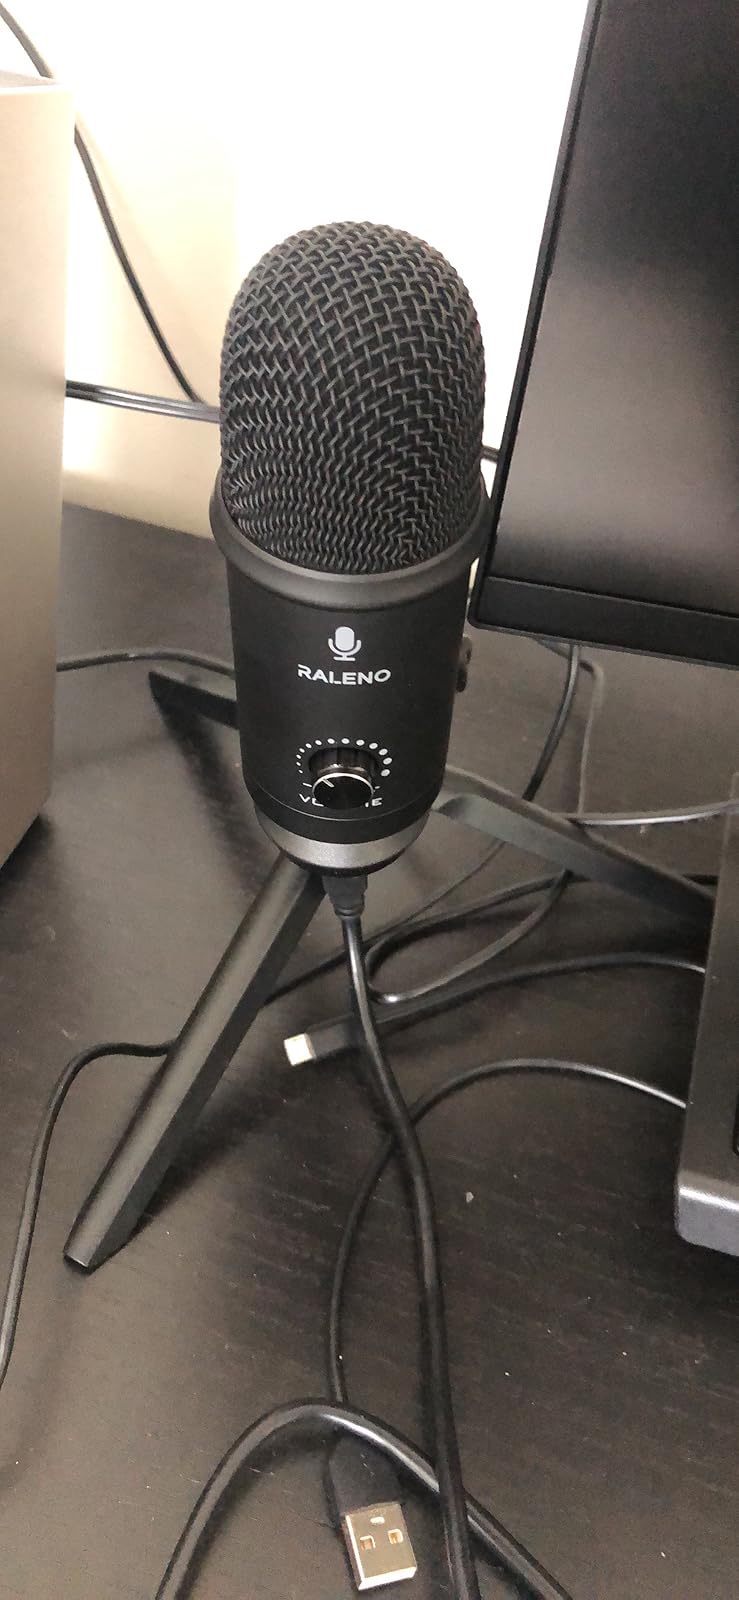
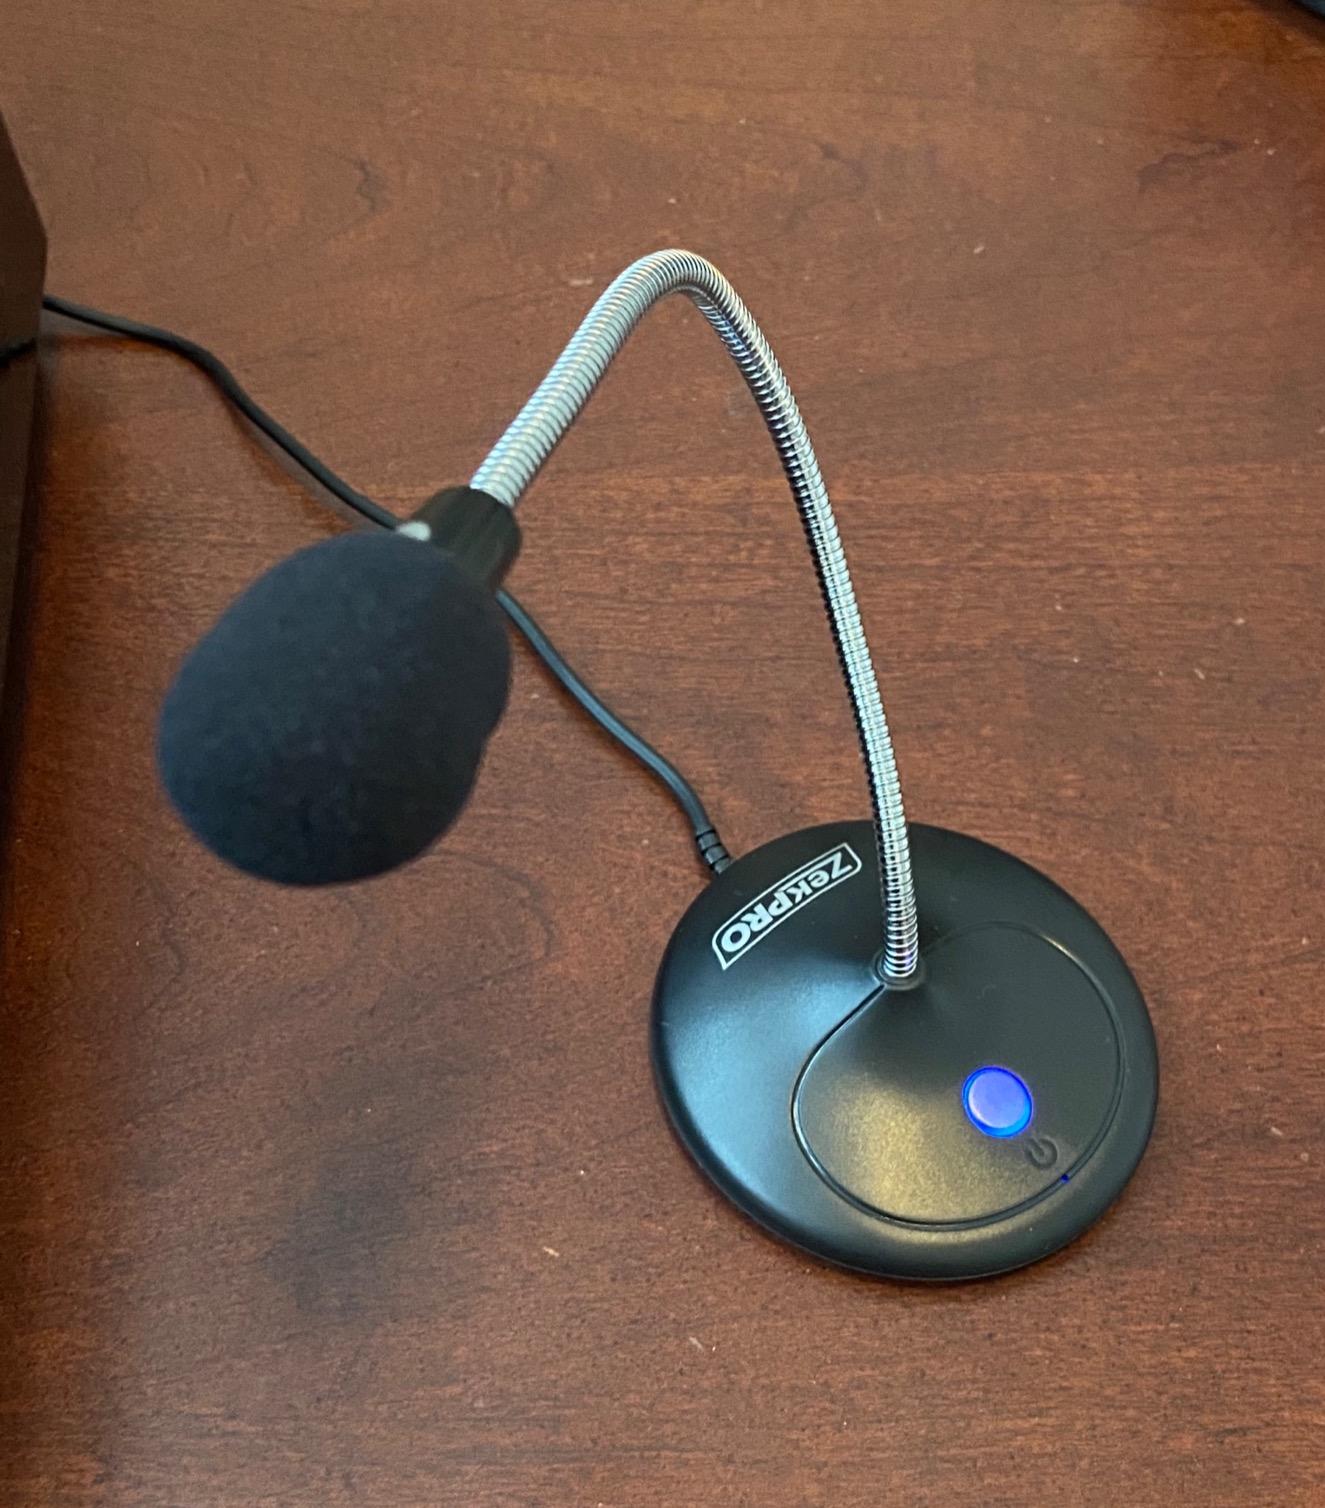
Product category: microphone
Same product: no